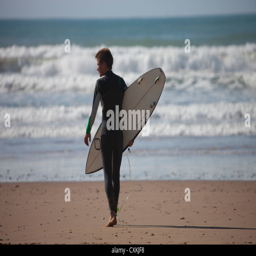
surfer with surfboard going into the sea